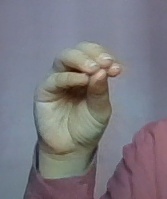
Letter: ha